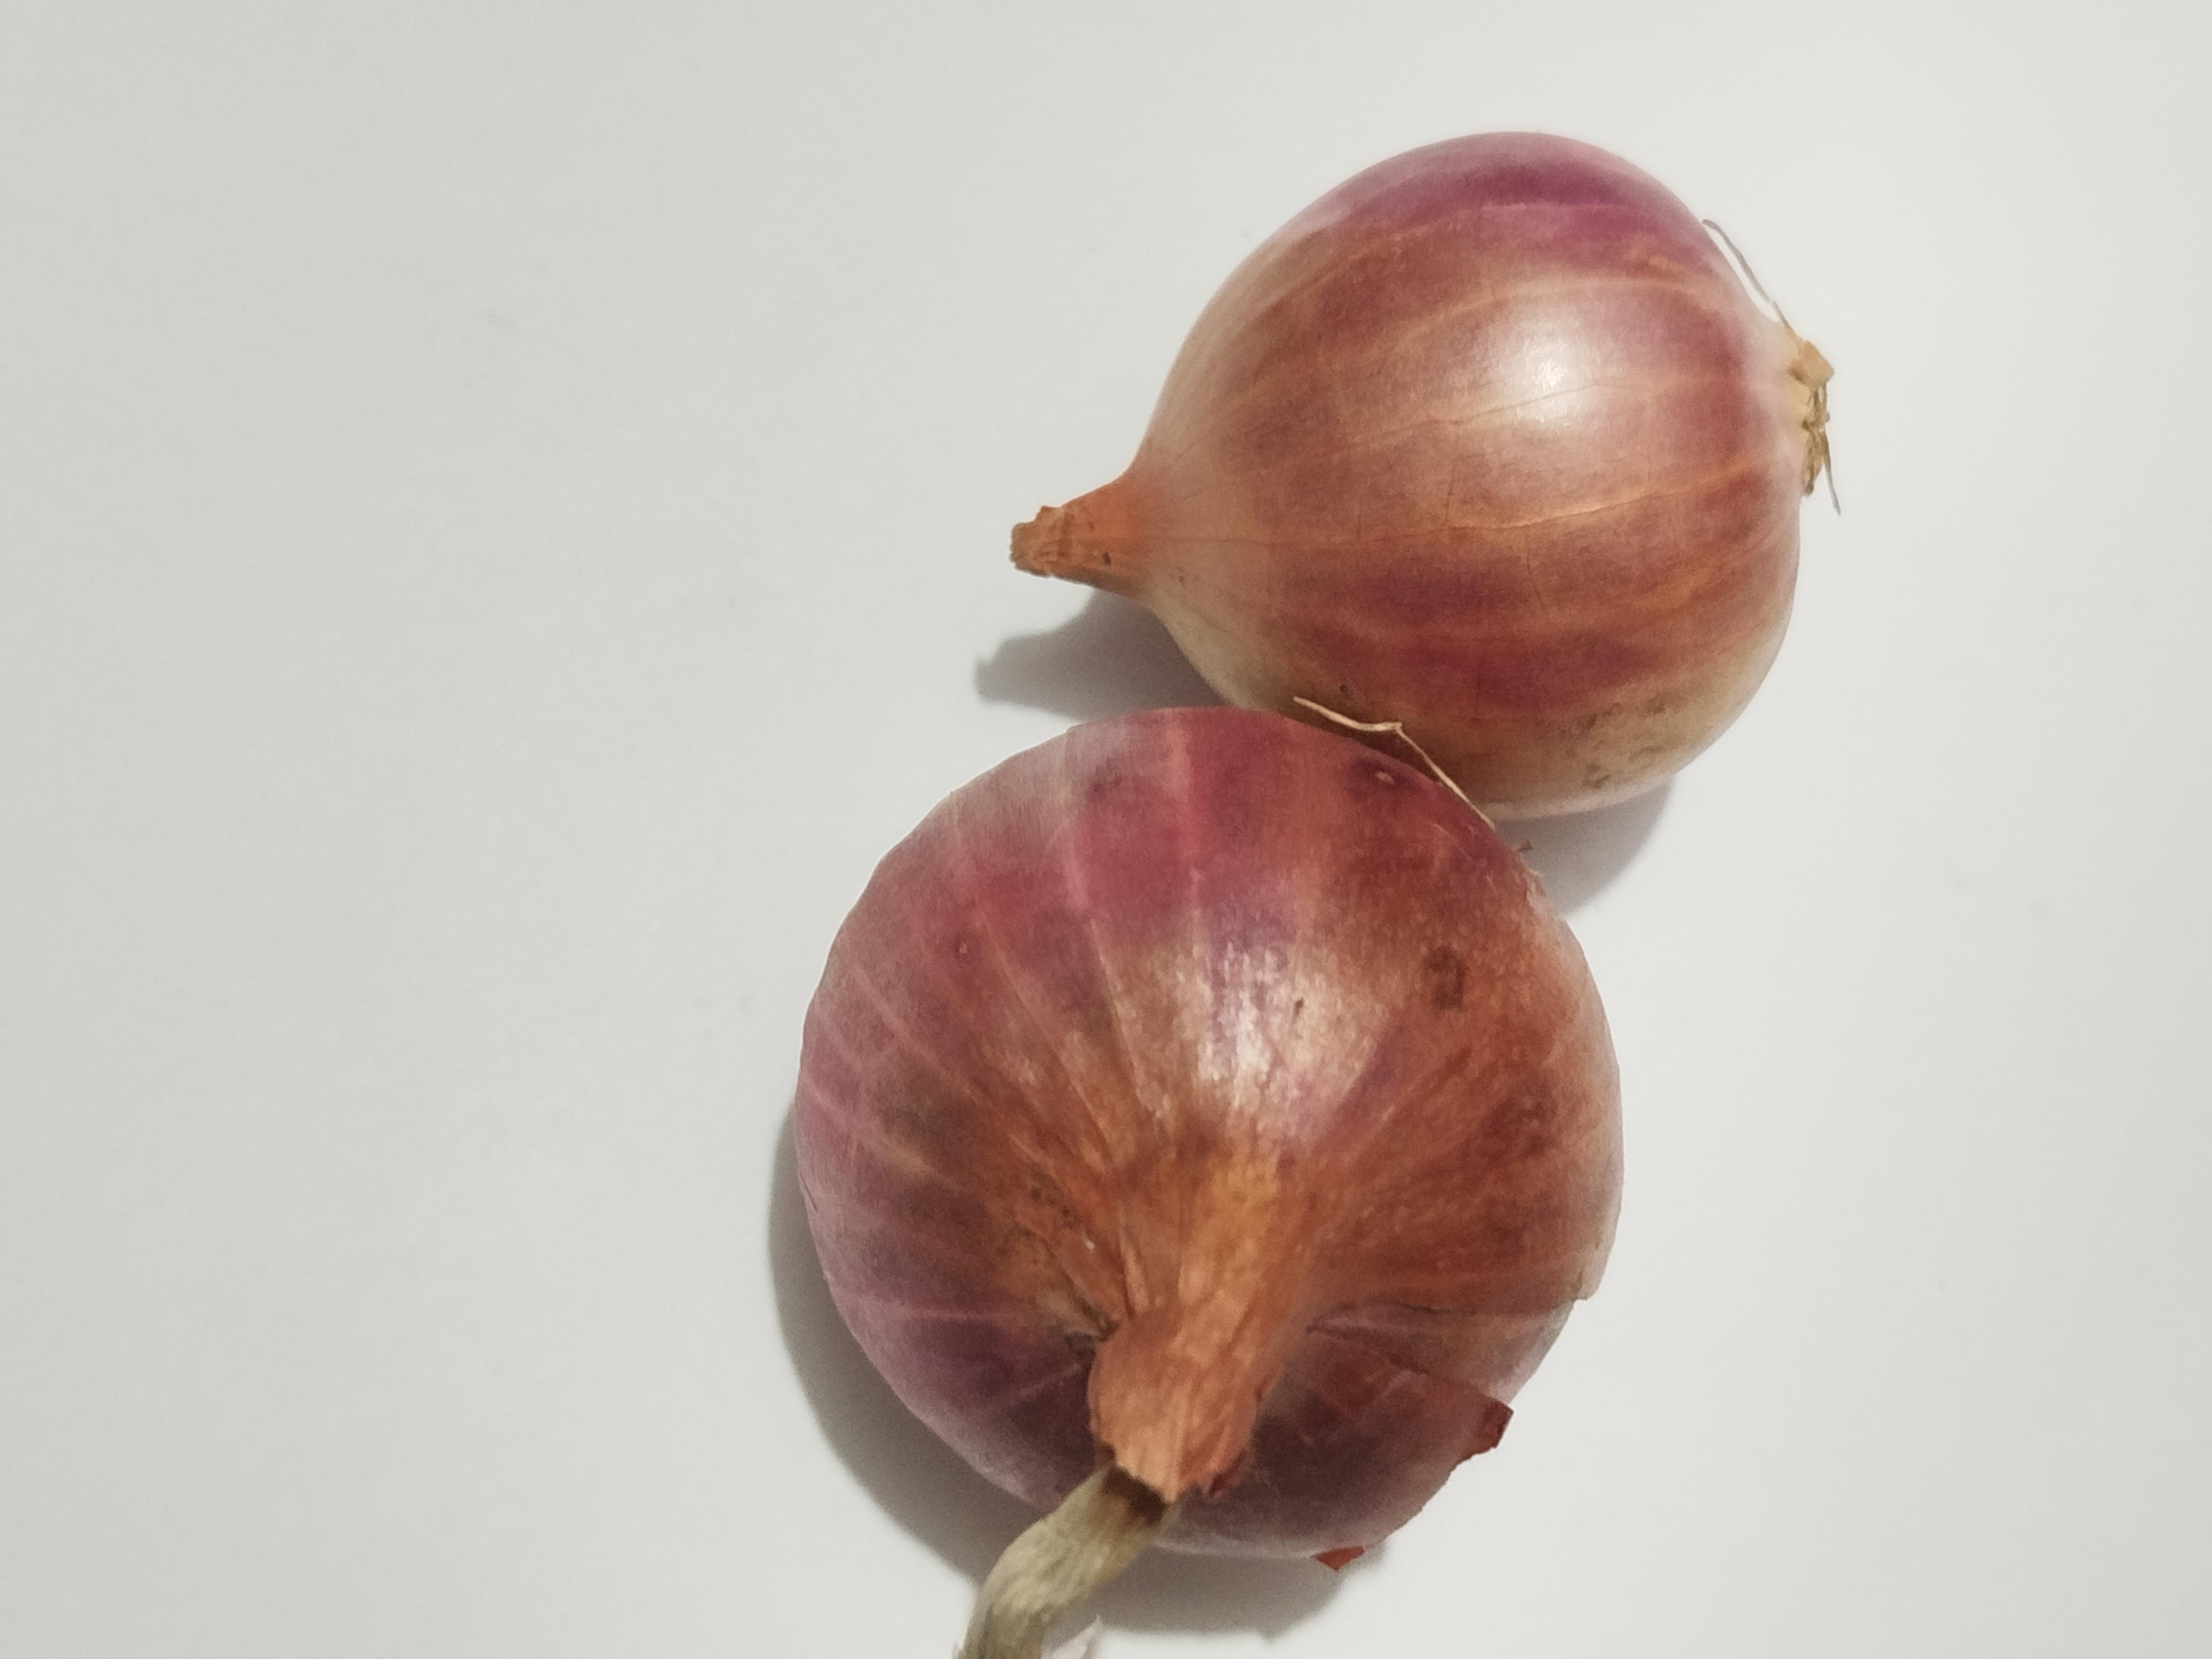
Label: Onion